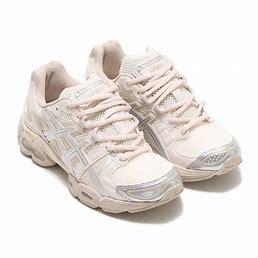
Brand: Asics
Model: Gel Nimbus 9